Shivaay

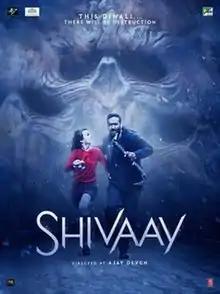
Film poster

Shivaay is a 2016 Indian Hindi-language action thriller film directed and produced by Ajay Devgn under his banner Ajay Devgn Films from a story written by Sandeep Shrivastava. The film stars Ajay Devgn in the title role along with debutante actresses Sayyeshaa, Abigail Eames and Erika Kaar in lead roles. Mithoon composed the film's score and soundtrack. British band The Vamps and composer Jasleen Royal also contributed to the music.